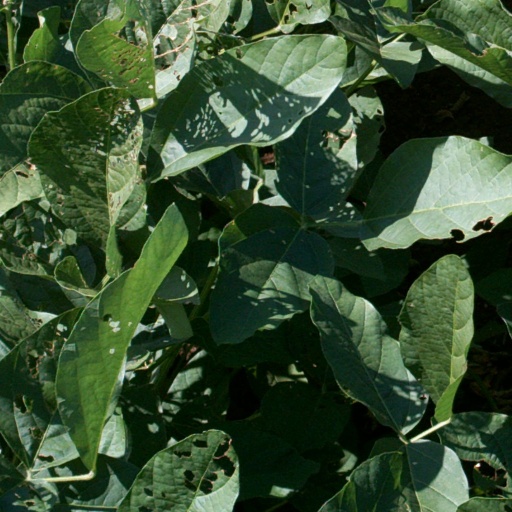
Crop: soybean